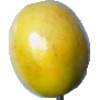
Label: Maracuja 1